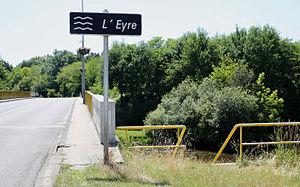
Pont sur l'Eyre à Mios.